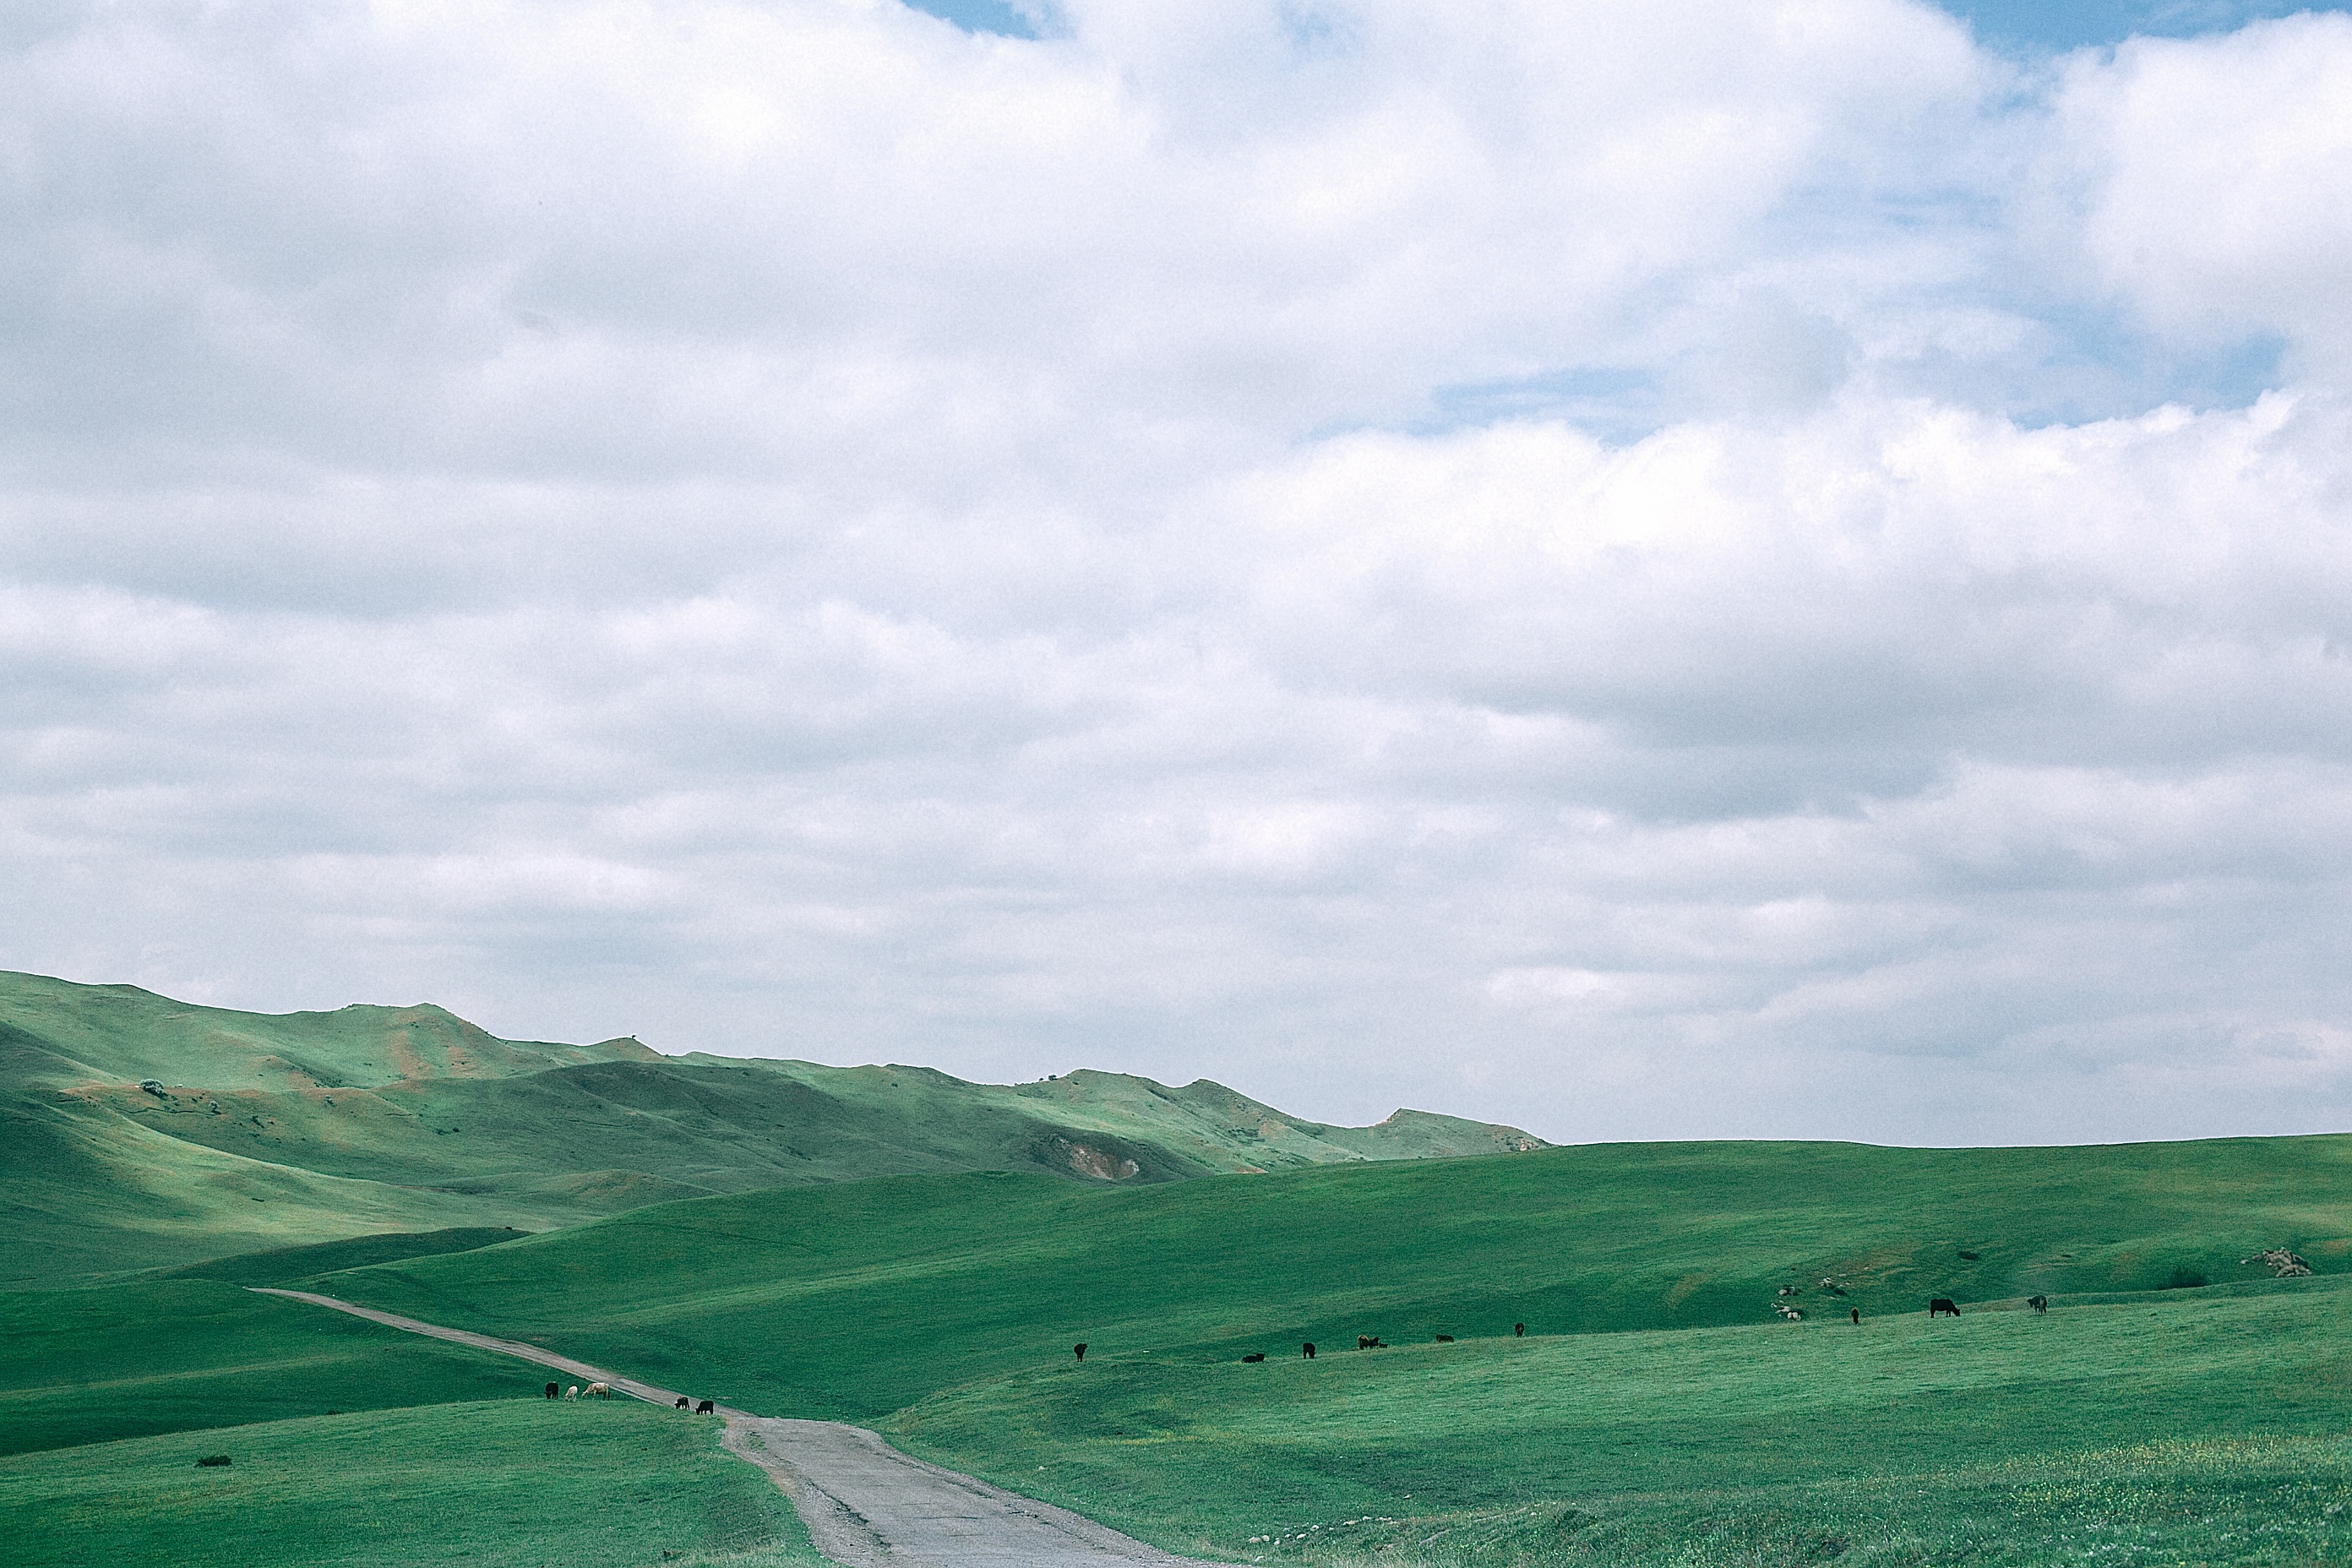
landscape, nature, grass, horizon, mountain, cloud, sky, field, meadow, prairie, hill, highway, wind, valley, mountain range, plain, grassland, plateau, rural area, atmospheric phenomenon, atmosphere of earth, mountainous landforms